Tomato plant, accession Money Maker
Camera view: horizontal (90 deg, fisheye); turntable rotation: 120 degrees
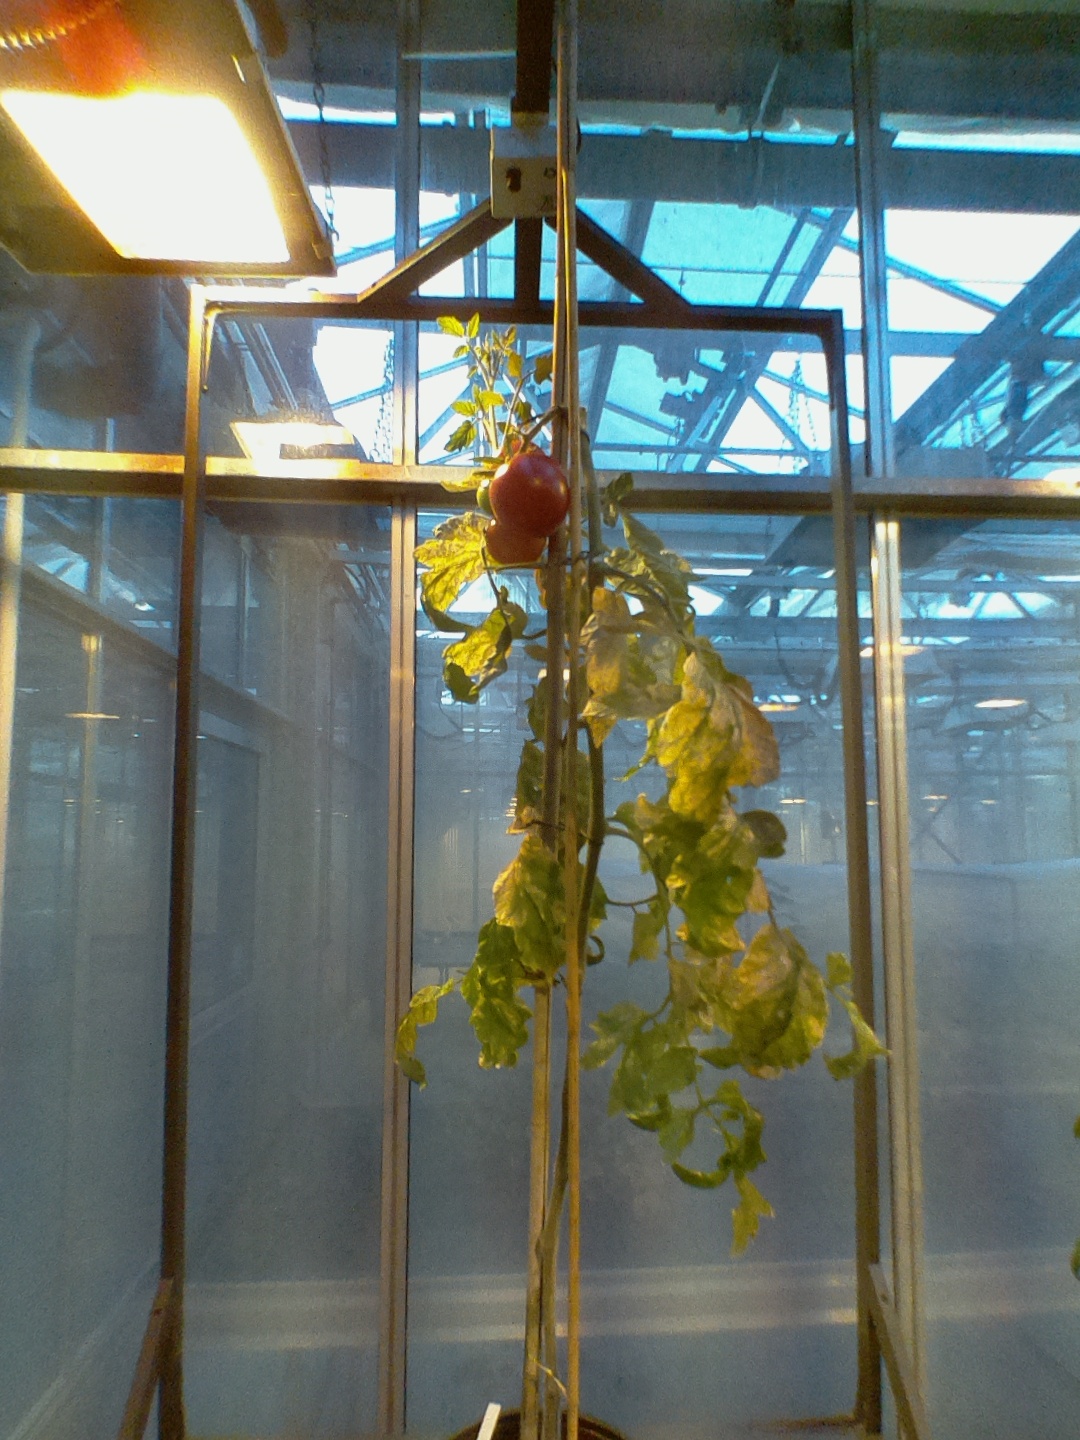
BBCH growth stage 89: 90%-100% of fruits show typical fully ripe color